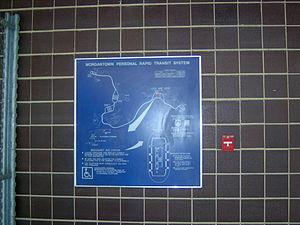
Le Personal Rapid Transit de Morgantown est un taxi robot installé dans la ville de Morgantown, aux États-Unis. Ce système de transport entièrement automatique fut unique en son genre jusqu'à l'entrée en service du PRT ULTra en 2010.